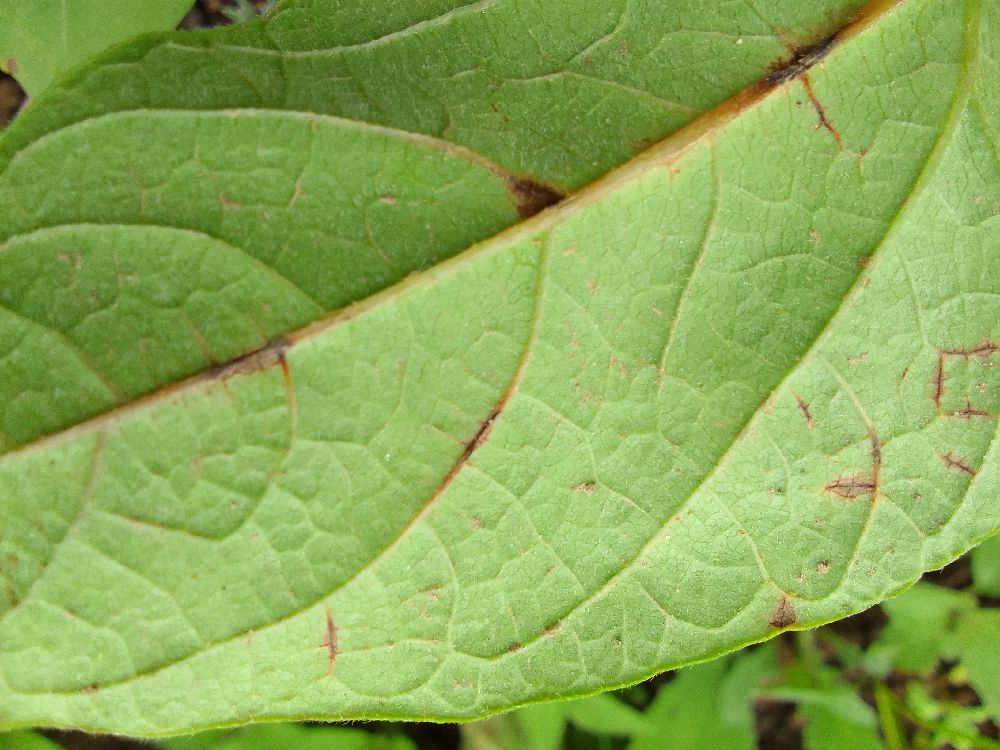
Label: anthracnose